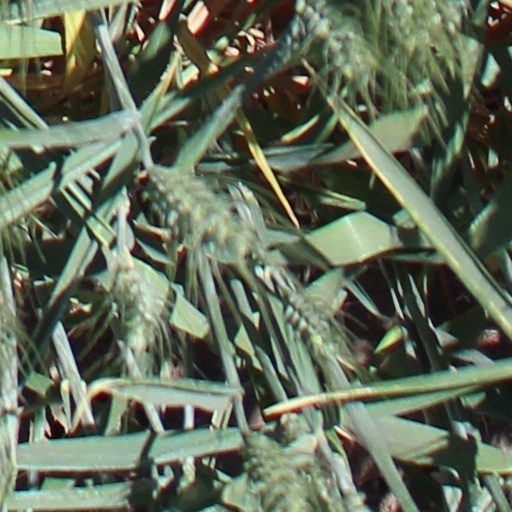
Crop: wheat